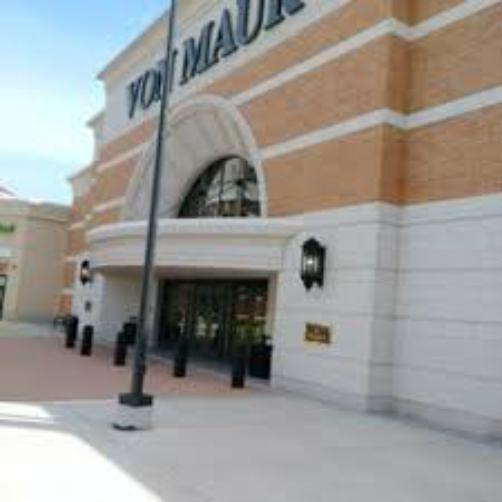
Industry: Others